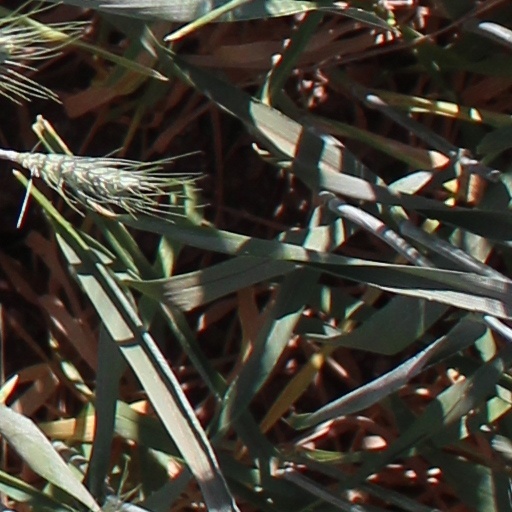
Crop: wheat